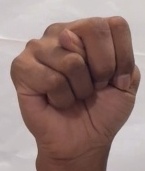
ASL sign: N